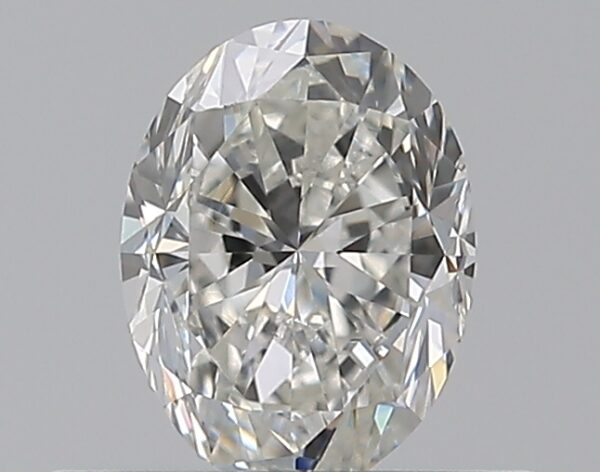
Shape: oval
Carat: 0.5
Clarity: VS2
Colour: H
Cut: GD
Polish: EX
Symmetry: GD
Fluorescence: N
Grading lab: GIA
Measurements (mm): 5.73 x 4.29 x 2.93